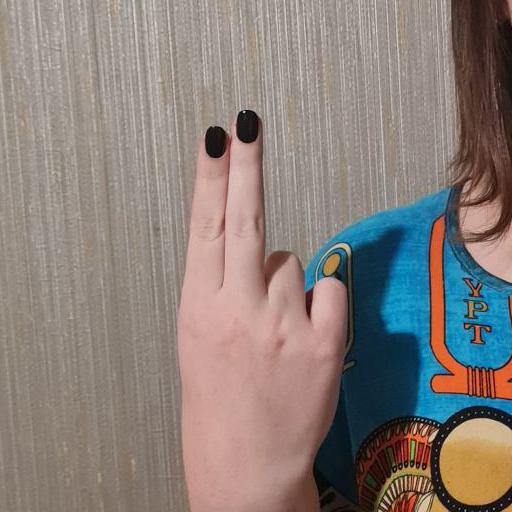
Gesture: two_up_inverted